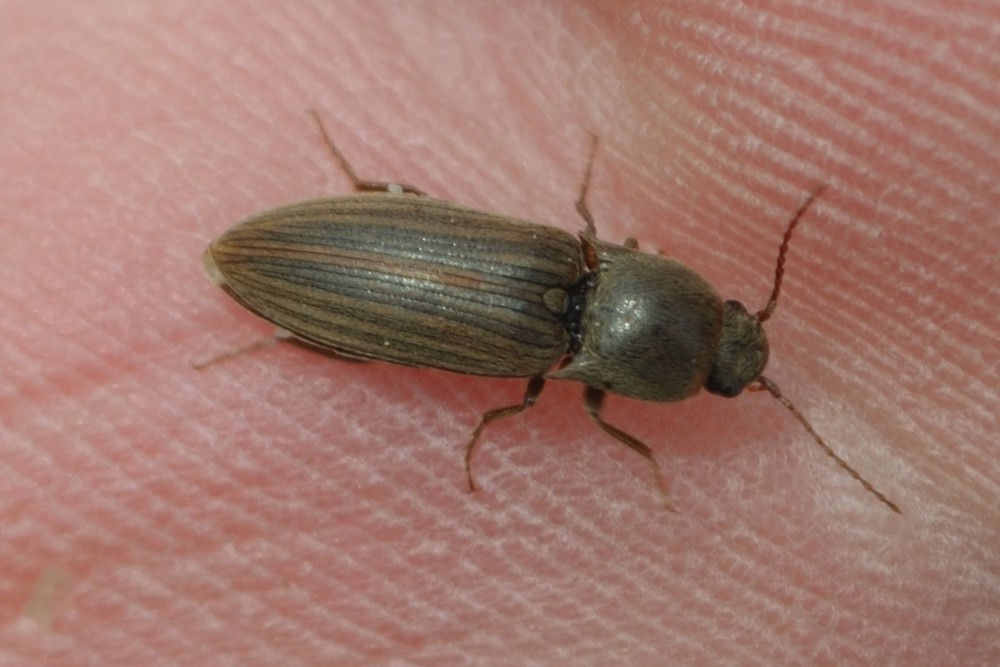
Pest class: clickbeetles_wireworms